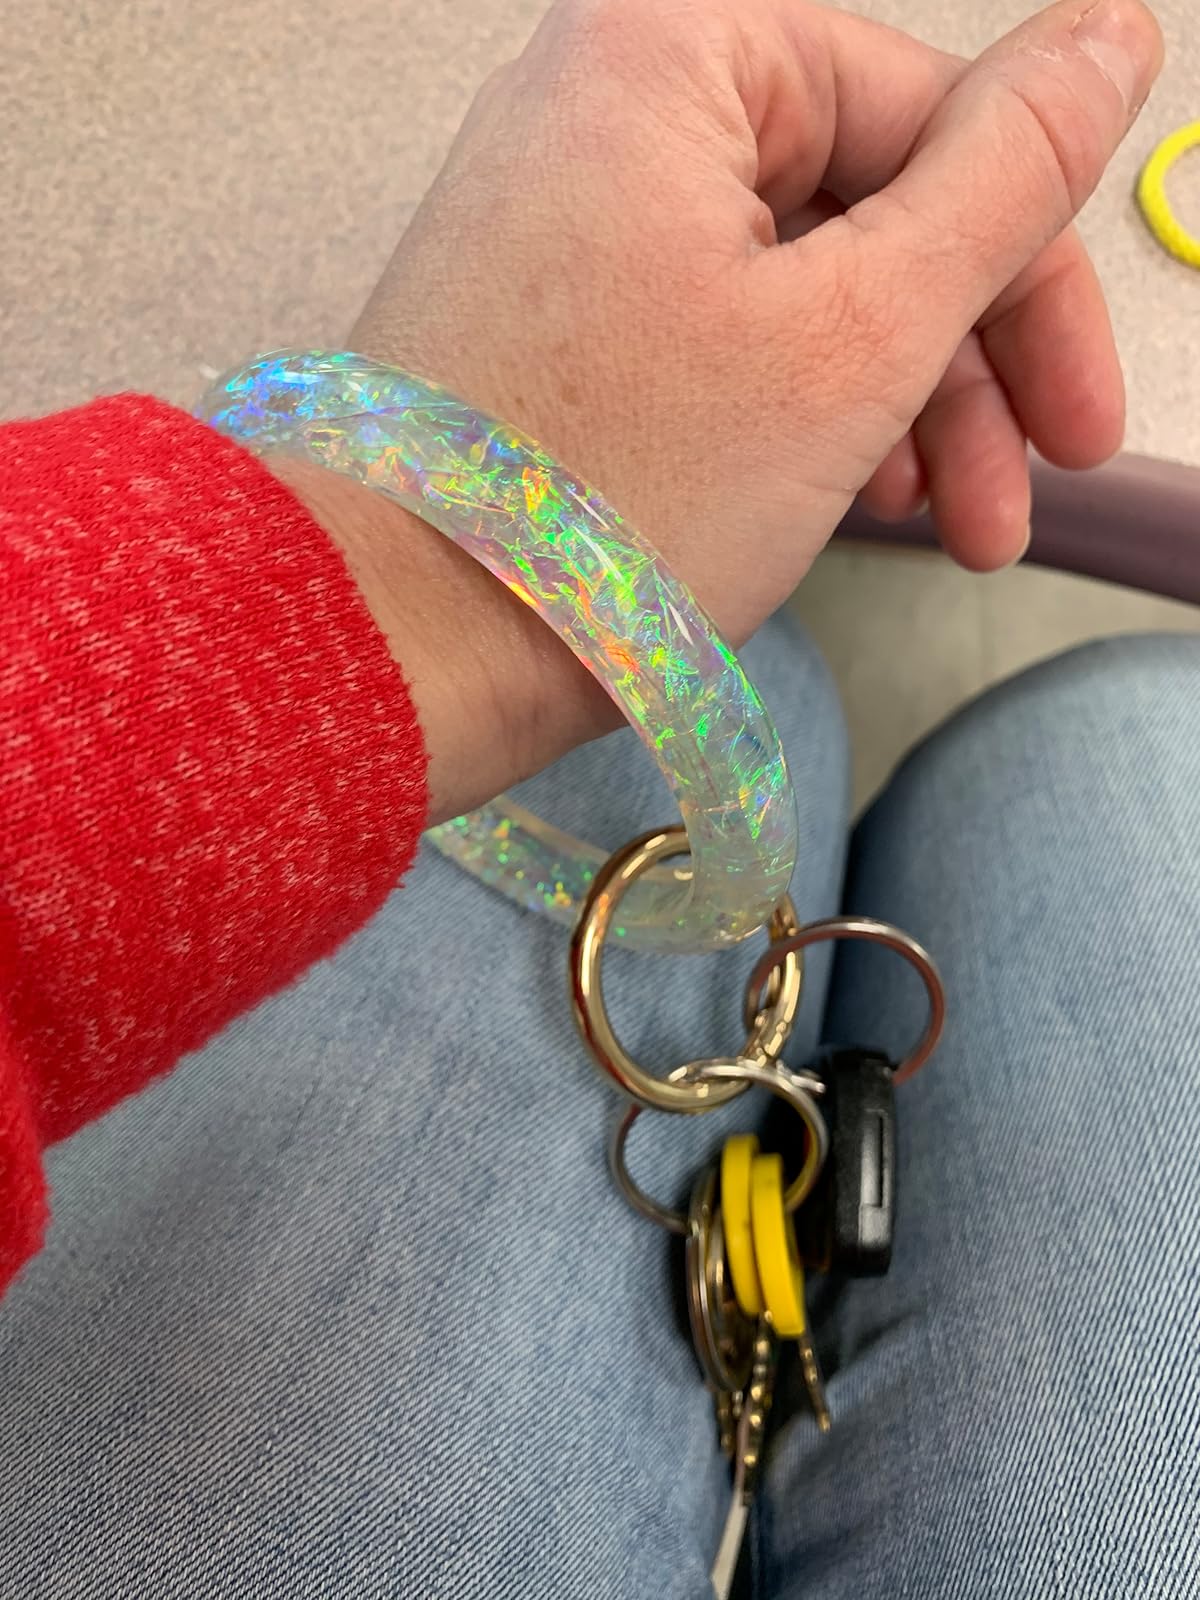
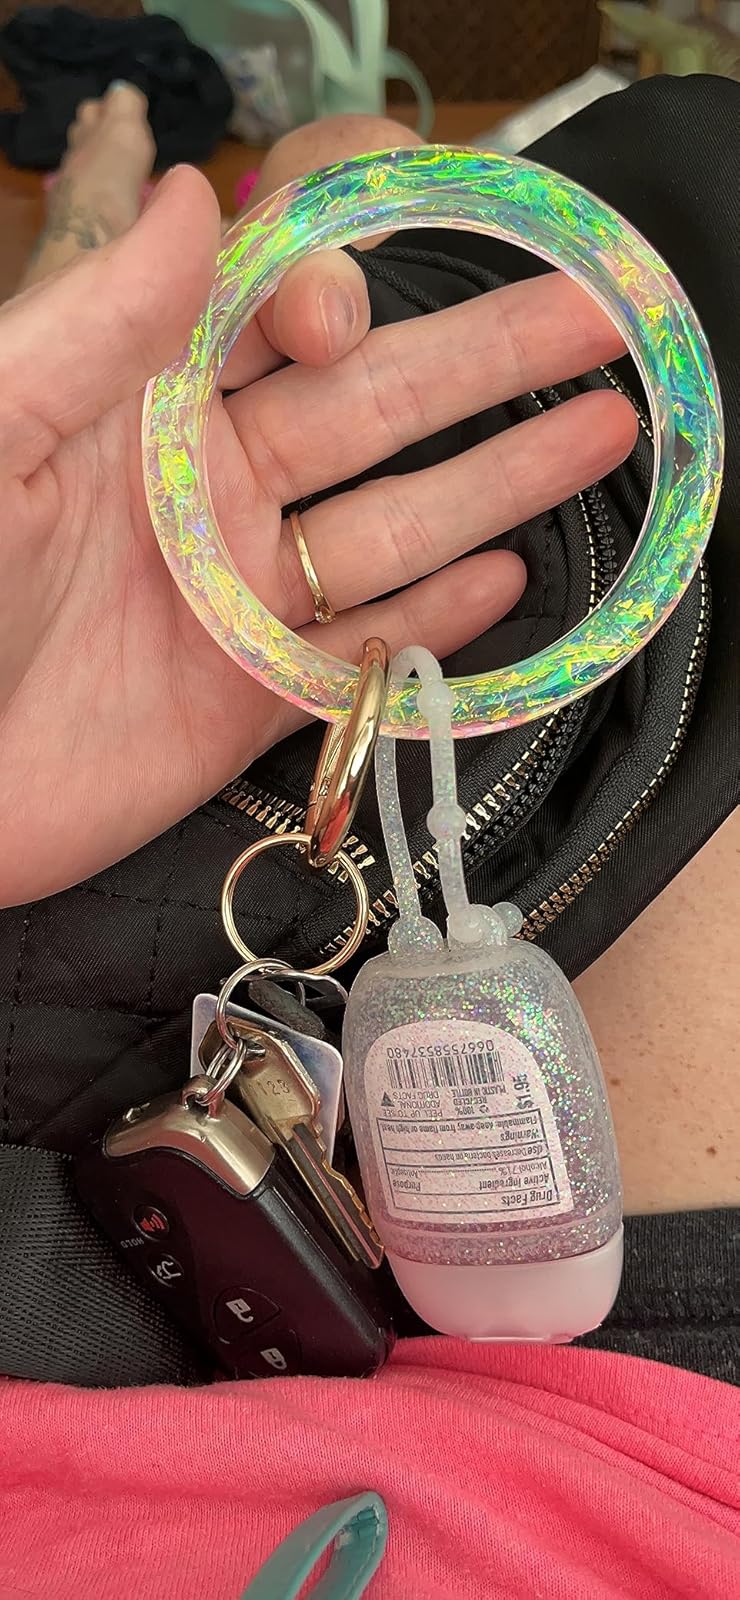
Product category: accessories_keychain
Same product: yes